Lowndes Square

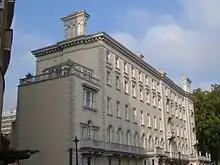
Lowndes Street where it enters Lowndes Square (trees to the right)

Lowndes Square is a residential garden square at the north-west end of Belgravia, London, SW1. It is formed of archetypal grand terraces of light stucco houses, cream or white. The length of the central rectangular garden is parallel with Sloane Street to the west; visible from the north-west corner is a corner of the Harvey Nichols store, beyond which is Knightsbridge tube station. Ecclesiastically (that is, in the Anglican Church), it remains in a northern projection of one of the parishes of Chelsea, except its east side, which is in the very small parish of St Paul, Knightsbridge, a division which is mirrored secularly by the boundaries of two London Boroughs (Westminster and Kensington and Chelsea).